Tabbah

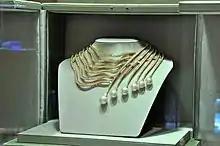
Maison Tabbah necklace with pearls and diamonds commissioned by Charlene, Princess of Monaco..

House of Tabbah boutique opened in Beirut, Lebanon on Allenby Street in 2014. More recently, Tabbah has expanded with points of sale in Paris, Geneva, London and Saks Fifth Avenue in New York City and Beverly Hills.